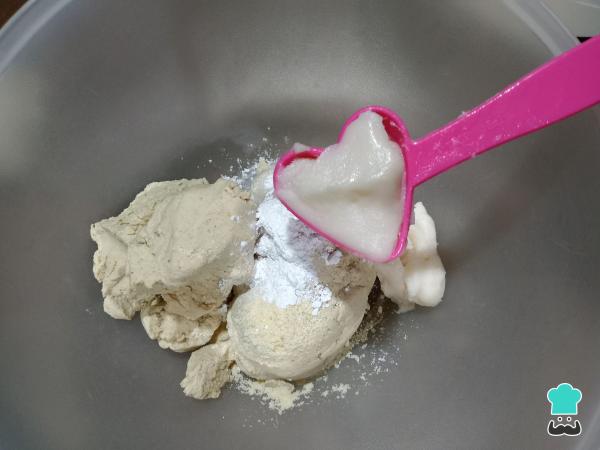
Para las gorditas de masa: mezcla la masa, el polvo para hornear, la sal, el ajo en polvo y la manteca e integra hasta obtener una masa suave que no se pegue en tus manos.